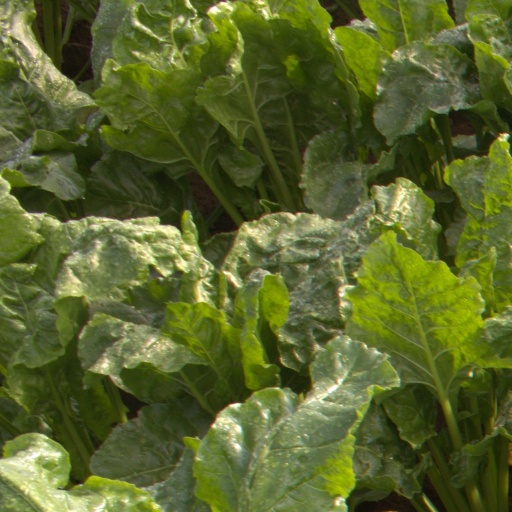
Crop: sugar beet